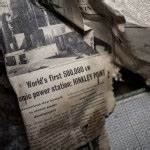
Waste category: paper